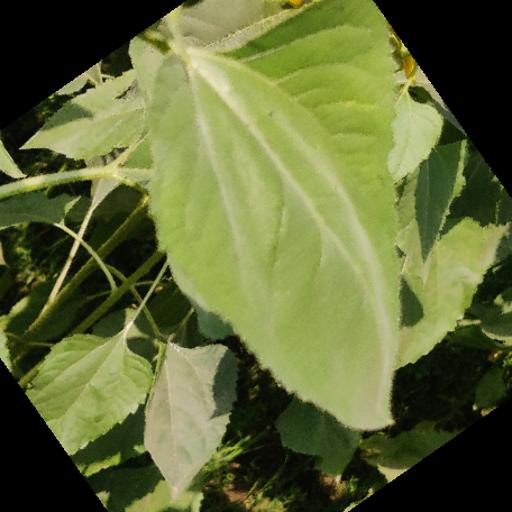
Label: Fresh_leaf